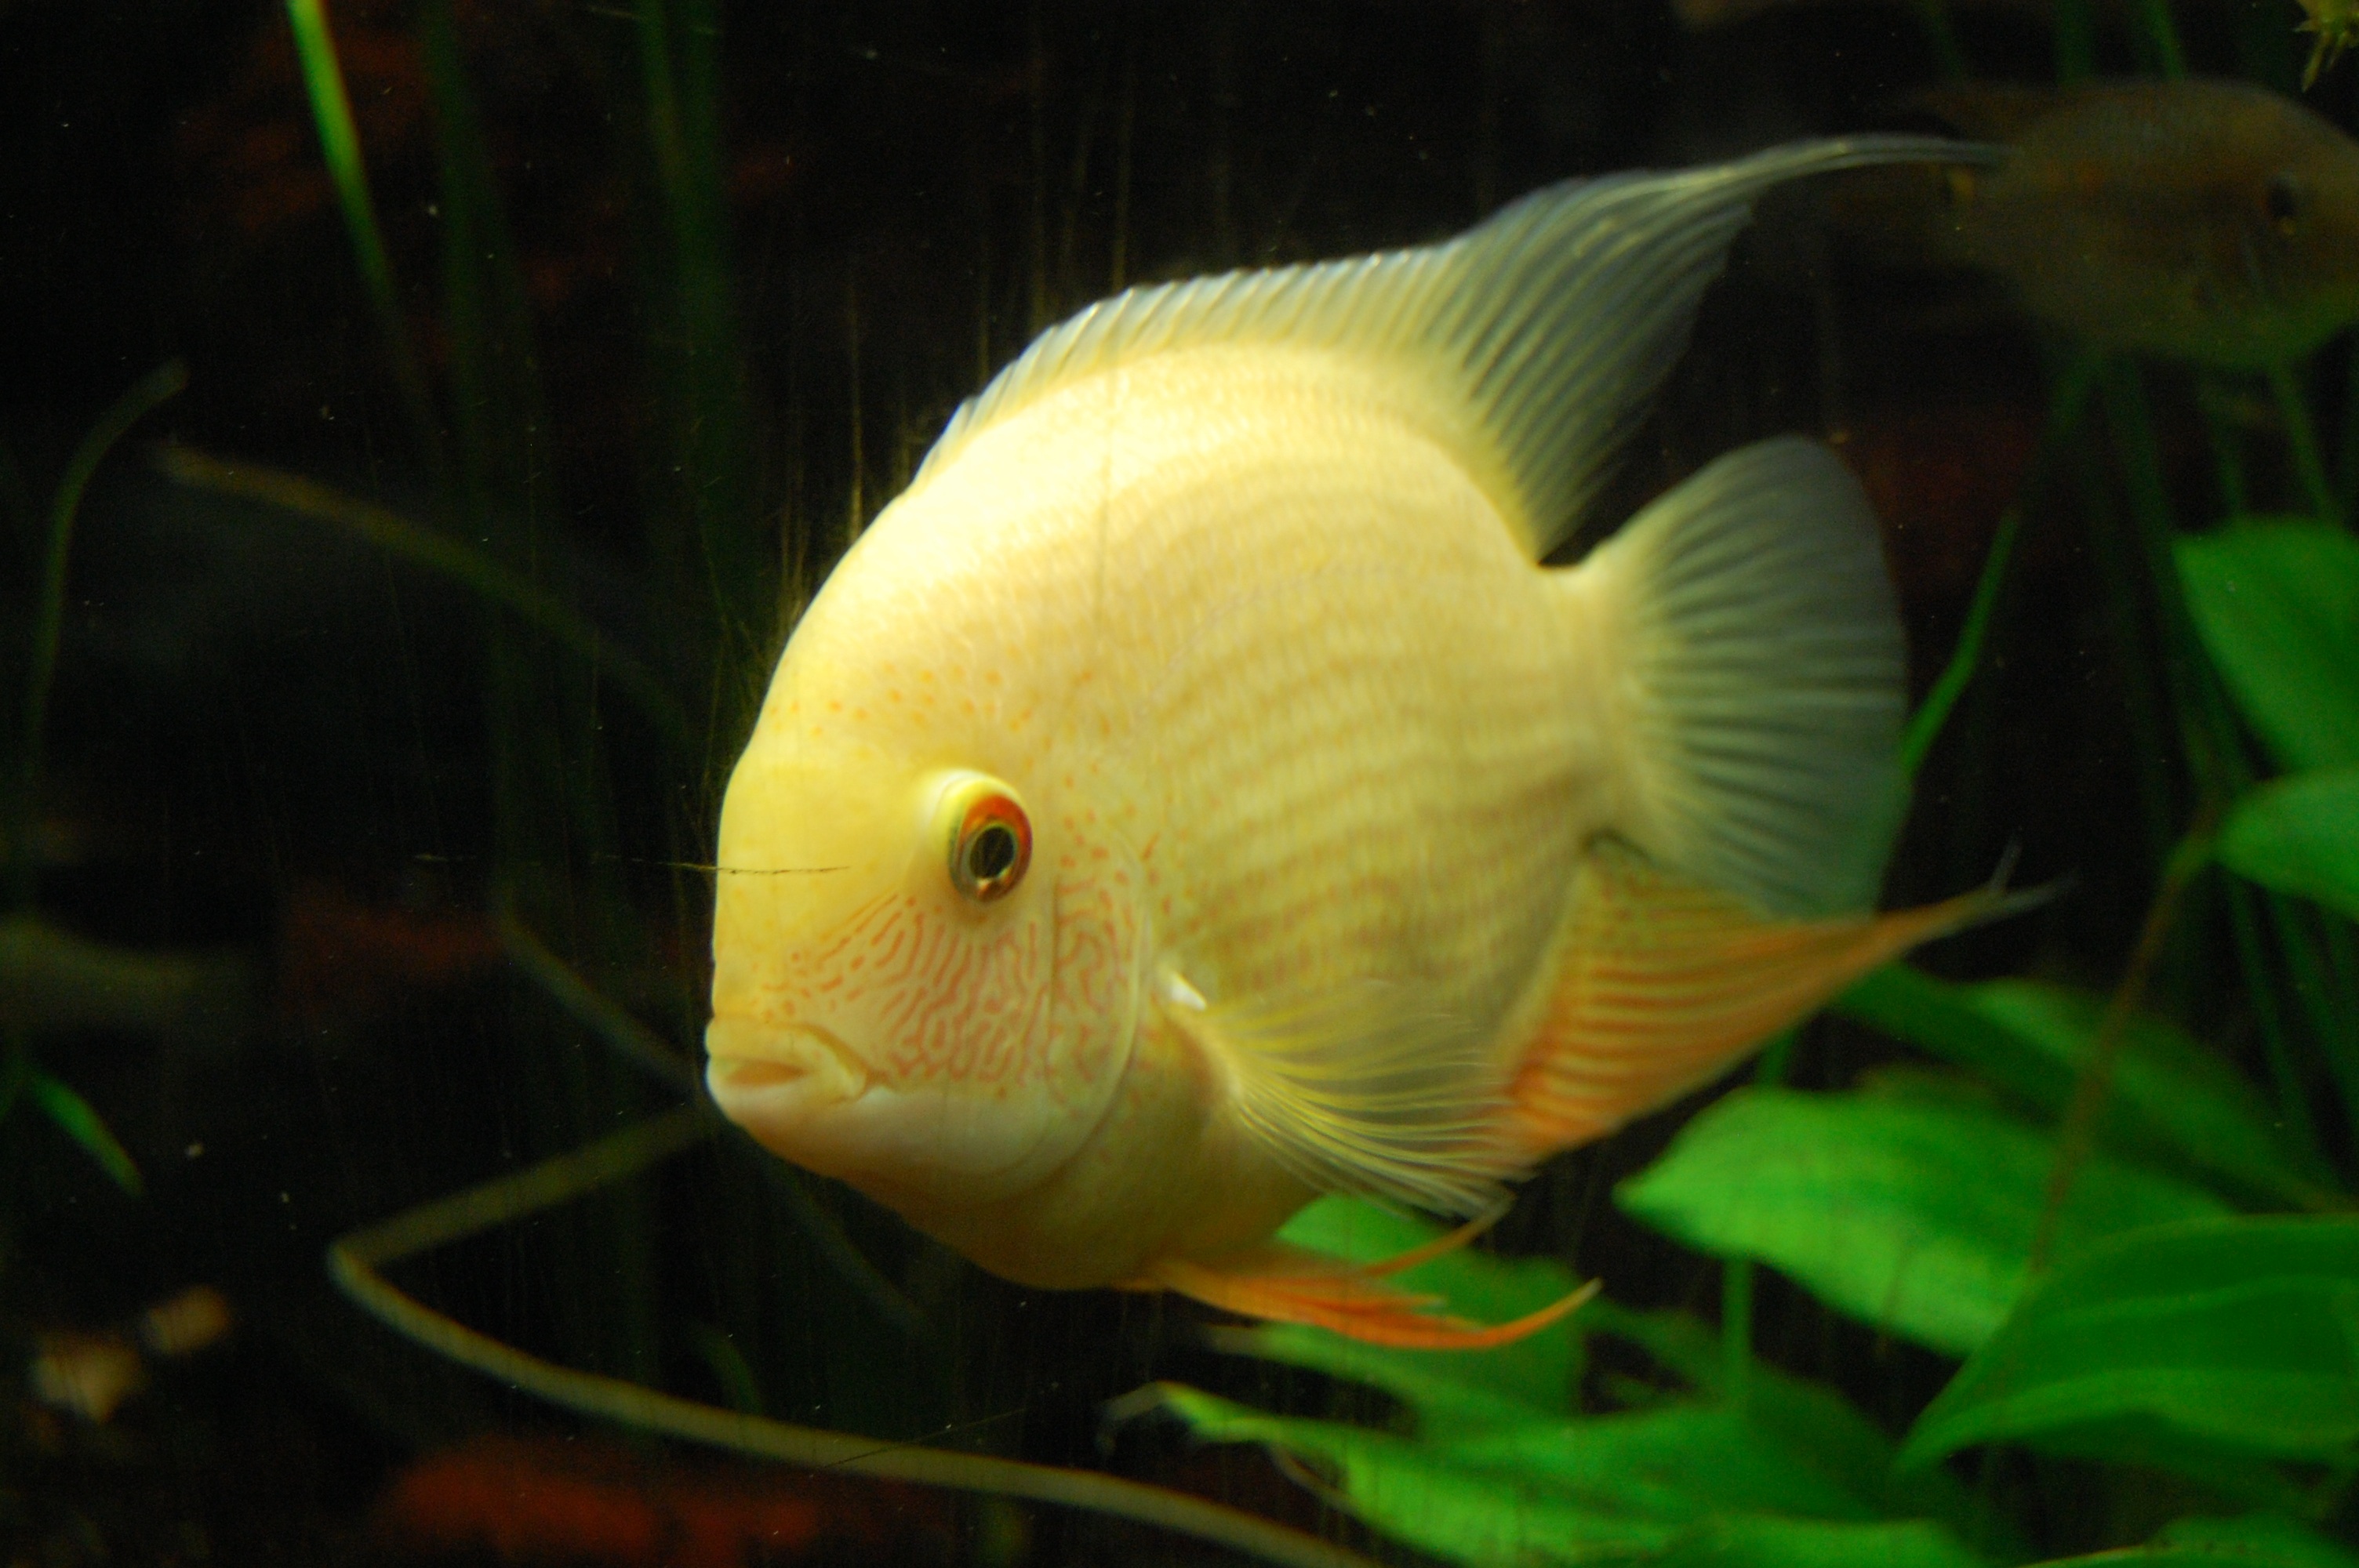
underwater, green, color, biology, yellow, fish, fauna, aquarium, cichlid, exotic, goldfish, fins, tropics, underwater world, meeresbewohner, marine biology, pomacentridae, freshwater aquarium, pomacanthidae